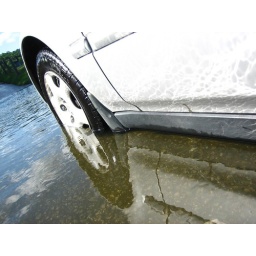
Today, the water in the dip came within an inch of my door - I slowed down for once. :)